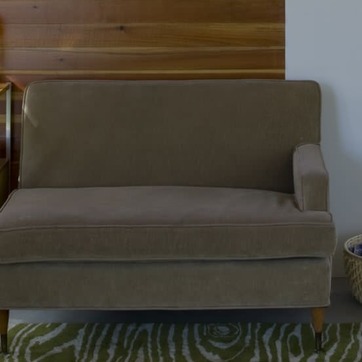
Material: fabric